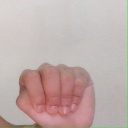
अक्षर: ठ